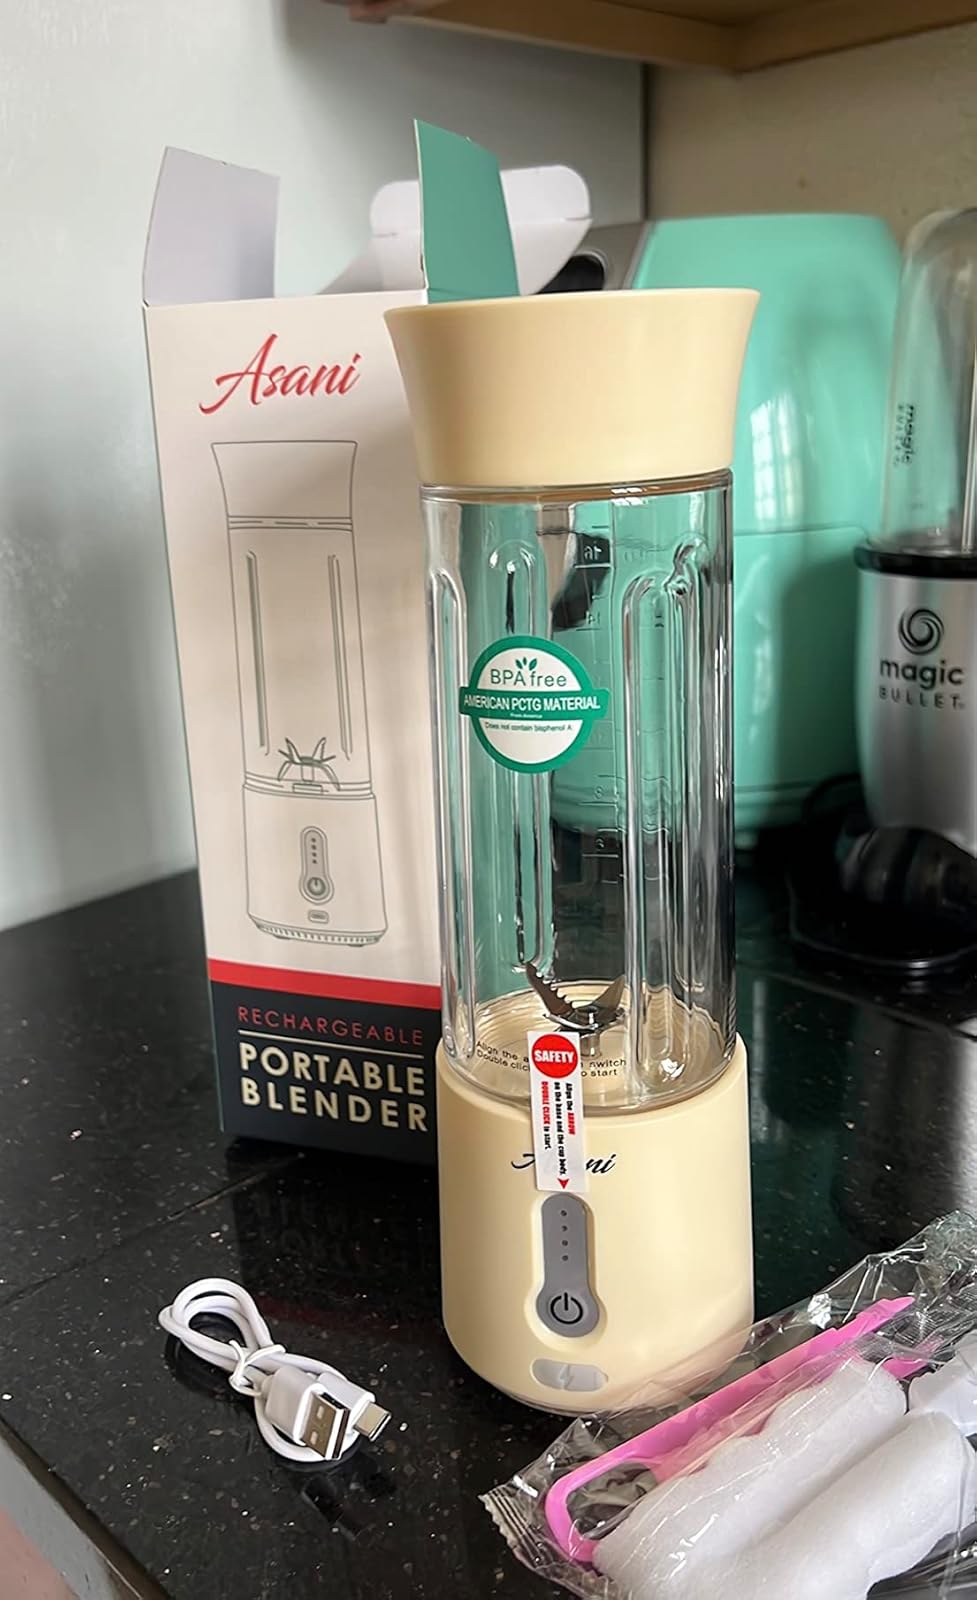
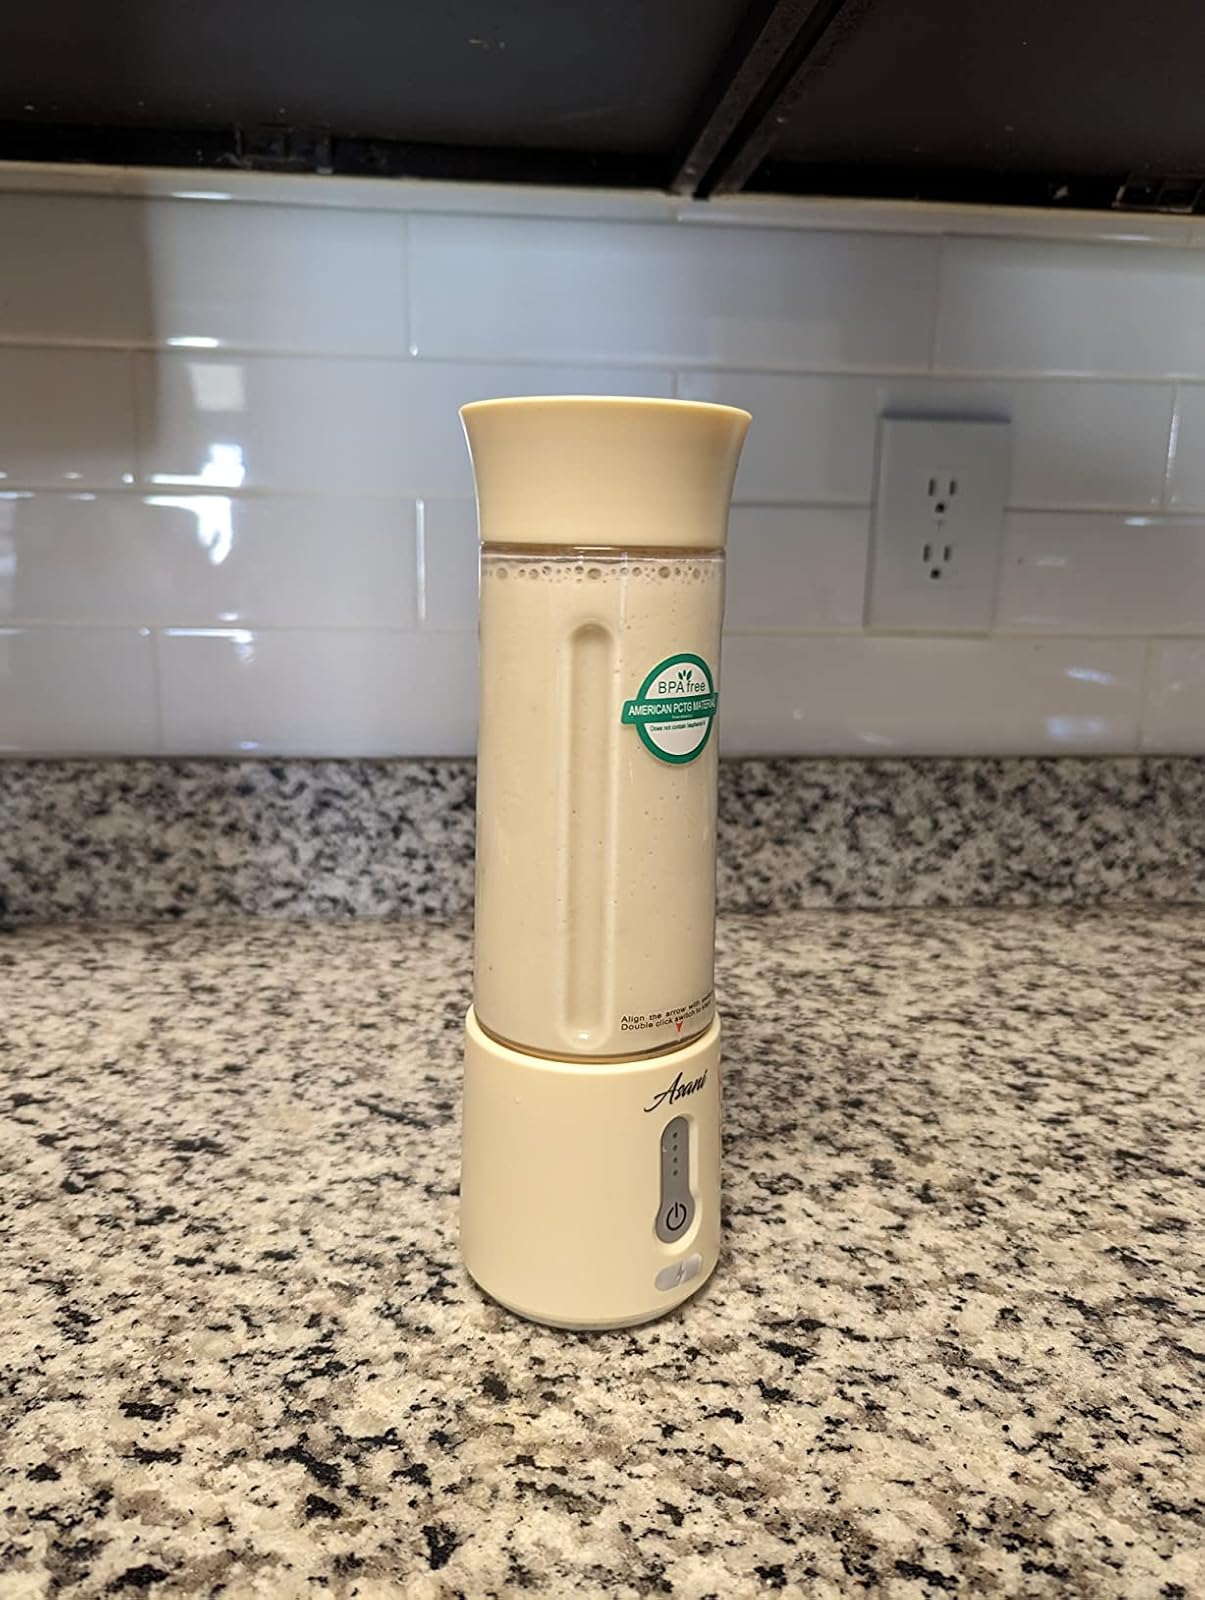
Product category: items_blender
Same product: yes